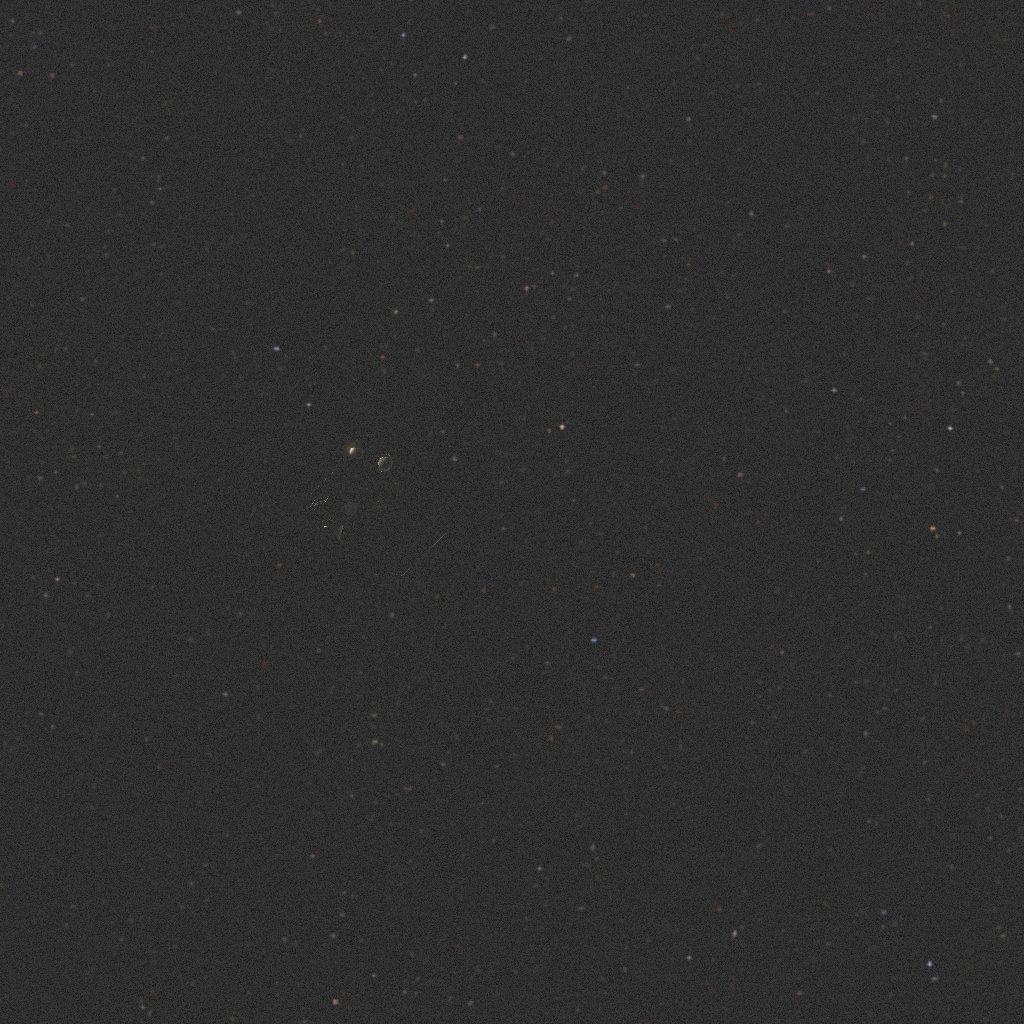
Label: proba_3_ocs